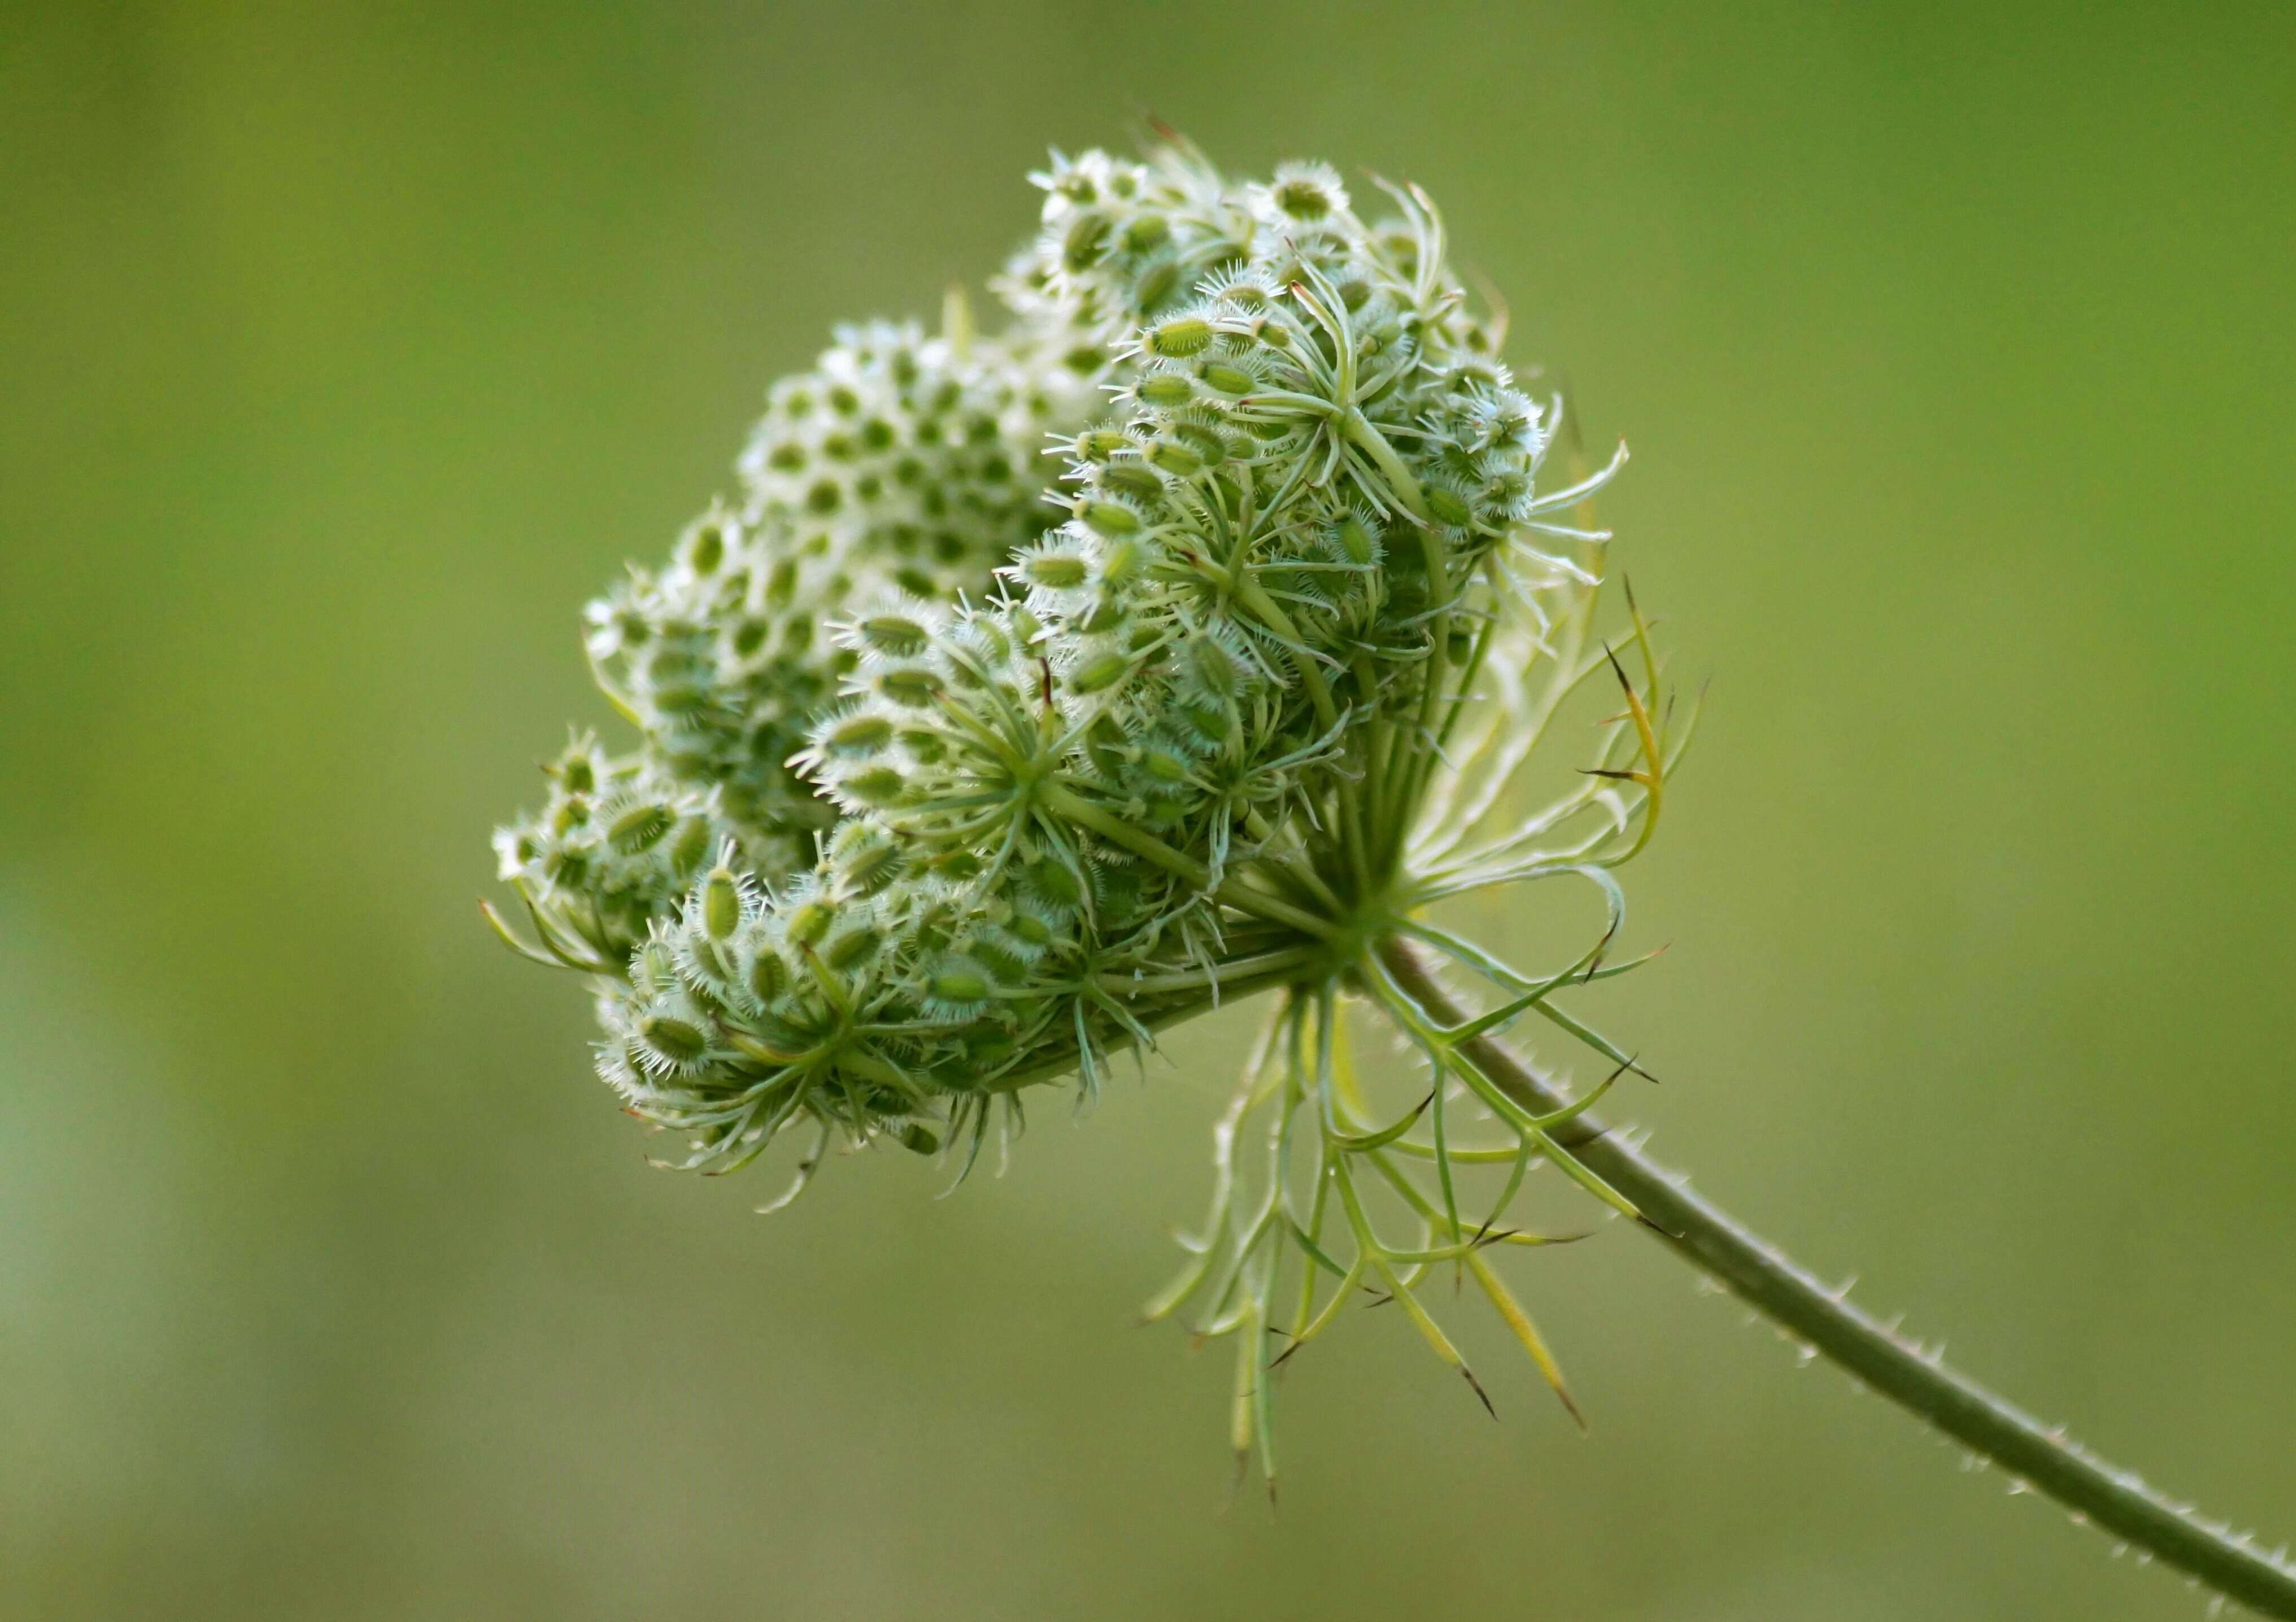
nature, grass, branch, blossom, plant, white, photography, meadow, leaf, flower, bloom, spring, green, macro, botany, close, flora, wild flower, wildflower, flowers, close up, wild flowers, shrub, fine, bud, tender, yarrow, greenish, macro photography, flowering plant, plant stem, land plant, thorns spines and prickles